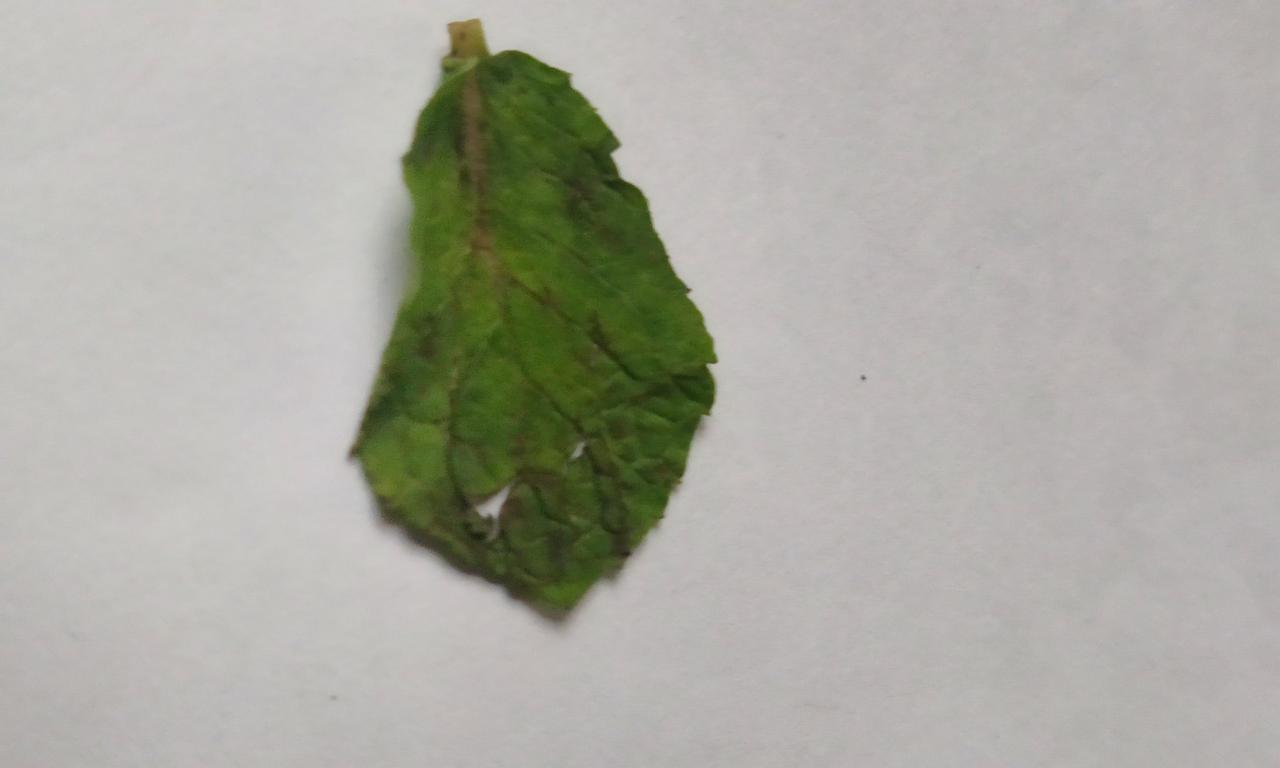
Label: Spoiled